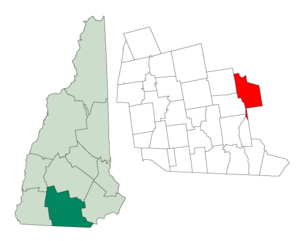
Manchester est une ville de l'État du New Hampshire, aux États-Unis. Avec environ 107 000 habitants, elle est la ville la plus peuplée de l'État du New Hampshire, la 10ᵉ ville la plus peuplée de la Nouvelle-Angleterre. Elle se situe sur les rives du fleuve Merrimack, dans le comté de Hillsborough.